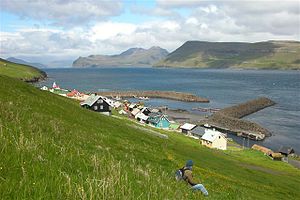
Hestur / Galleri
Hestur er en af de 18 øer, der udgør Færøerne.